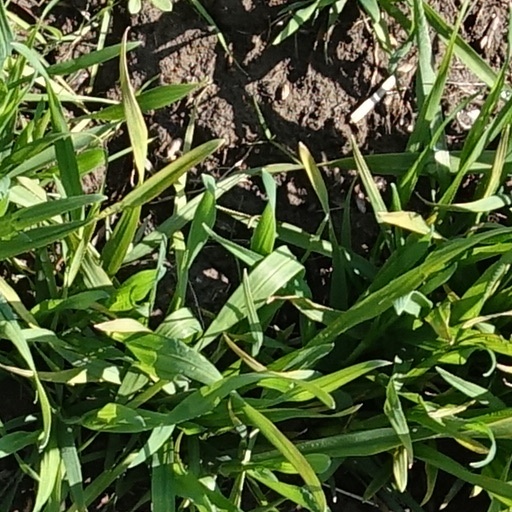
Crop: wheat